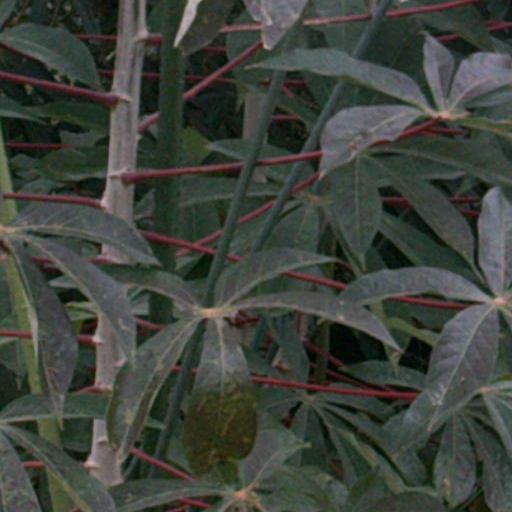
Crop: cassava